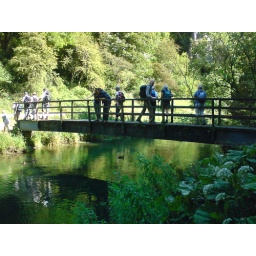
The bridge below Ilam rock